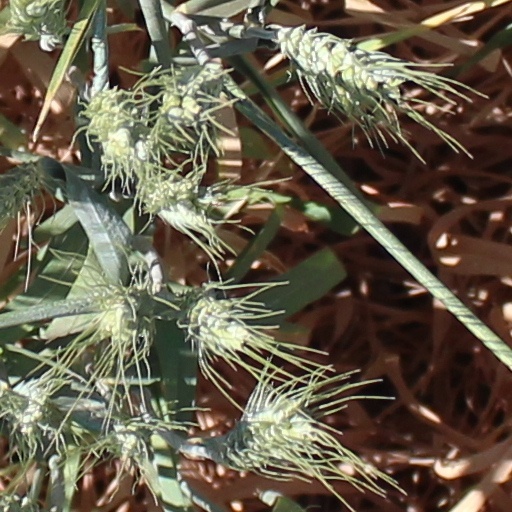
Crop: wheat